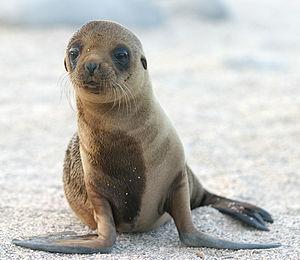
L'otarie des Galápagos est une espèce de mammifères marins de la famille des otariidae, endémique des îles Galápagos.